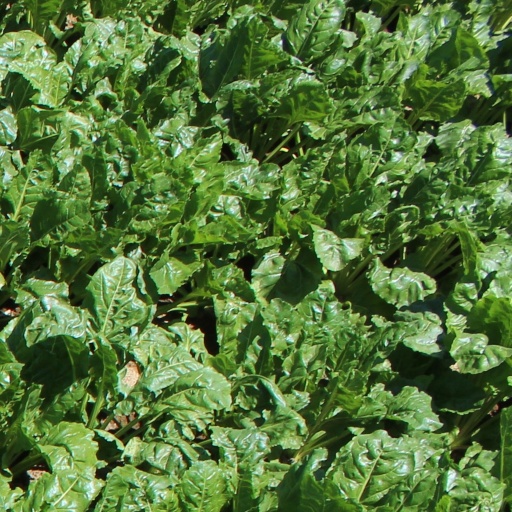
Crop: sugar beet